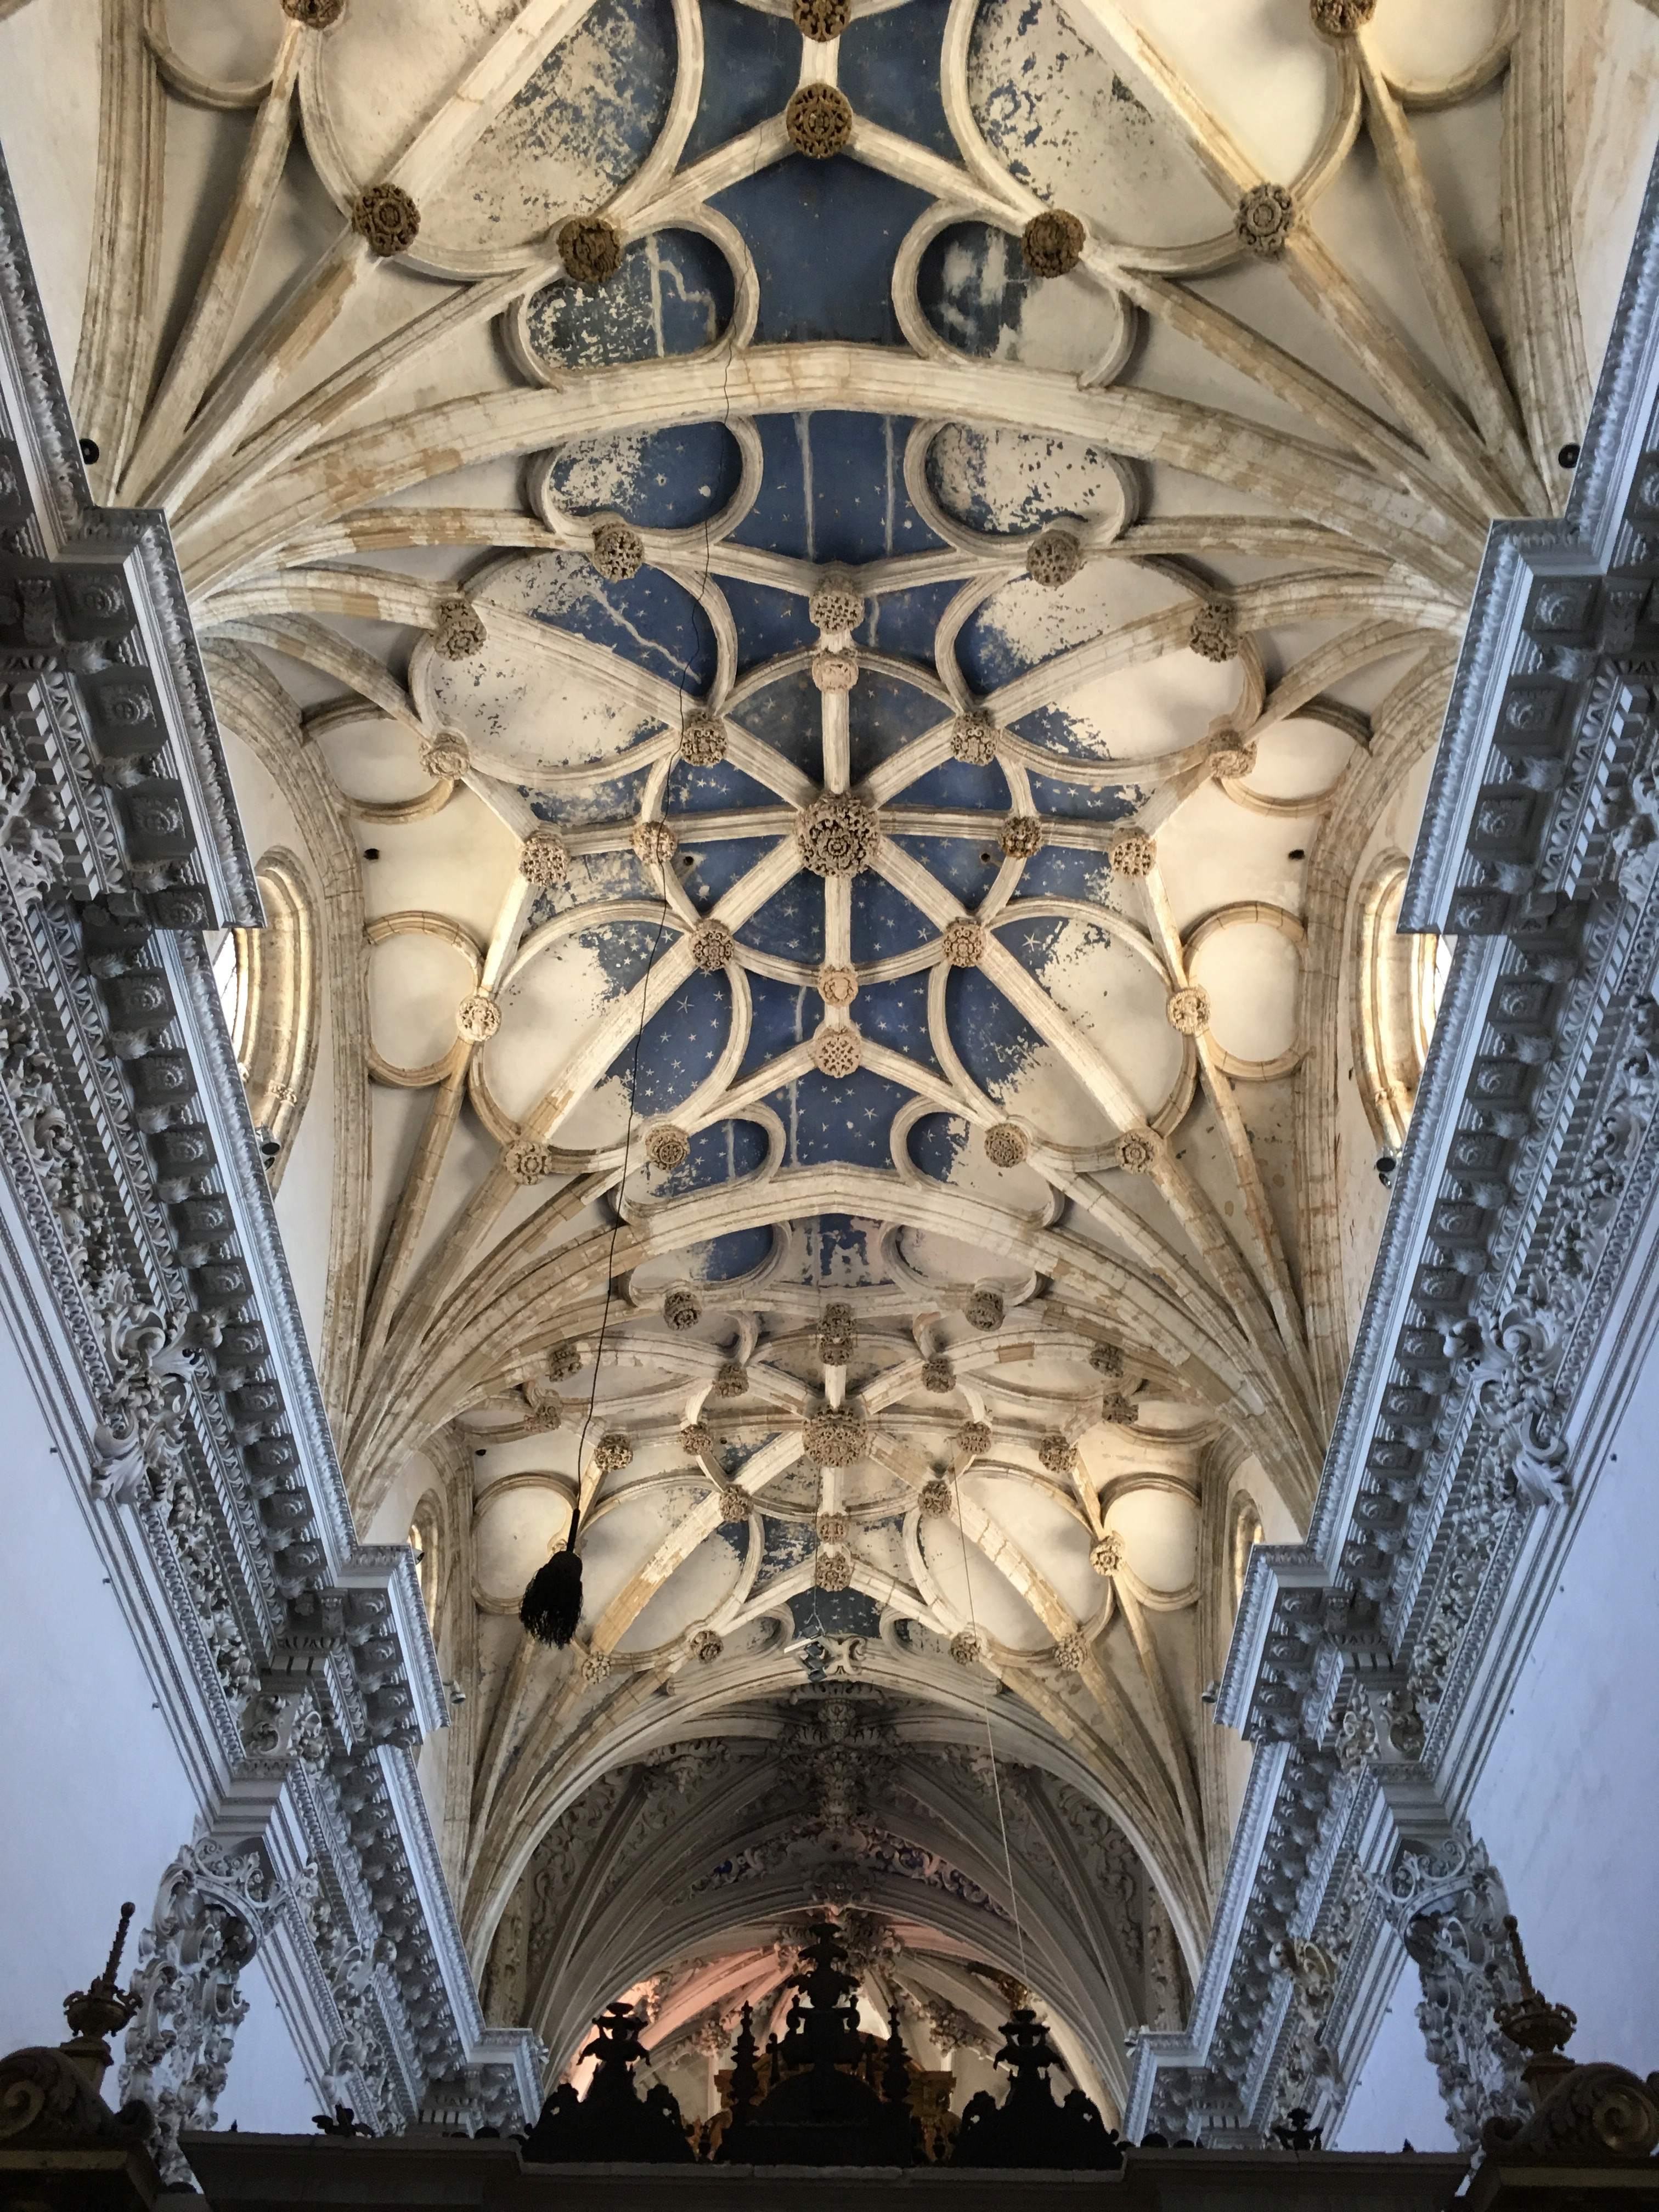
jerez, church, Cartuja, ceiling, andalusia, spain, religion, interior, panorama, light, fixture, symmetry, creative arts, art, engineering, Tints and shades, pattern, composite material, medieval architecture, metal, arch, visual arts, stock photography, molding, classical architecture, city, daylighting, vault, light fixture, holy places, arcade, column